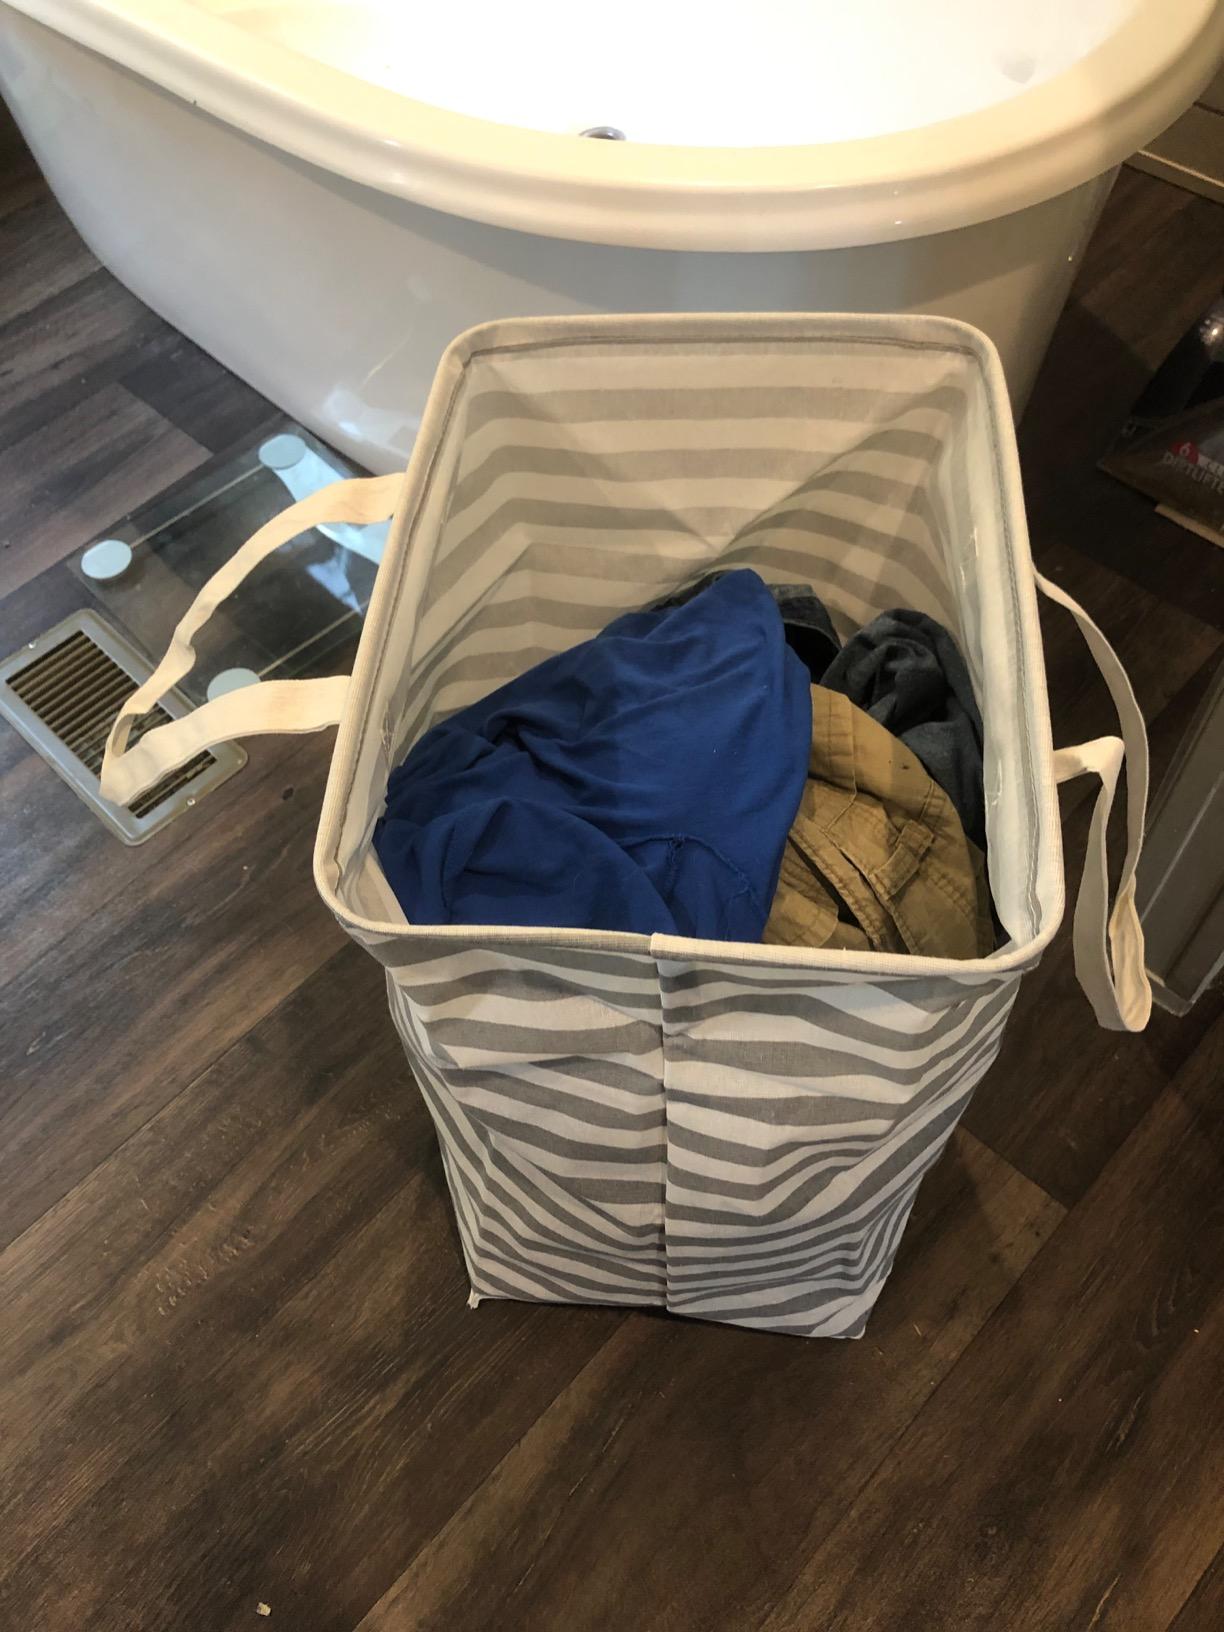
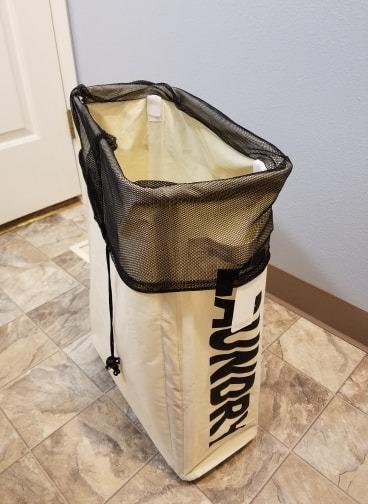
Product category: items_hamper
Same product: no